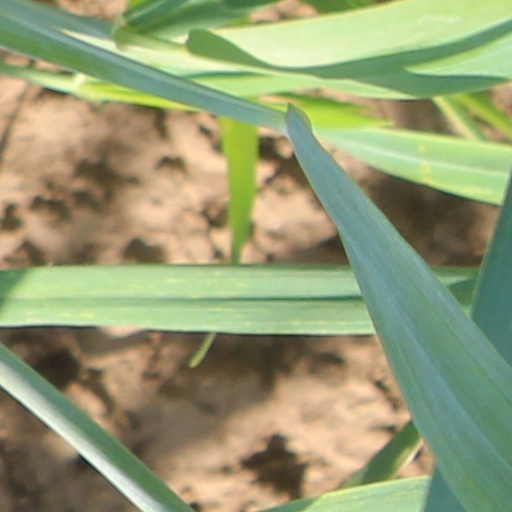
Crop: wheat